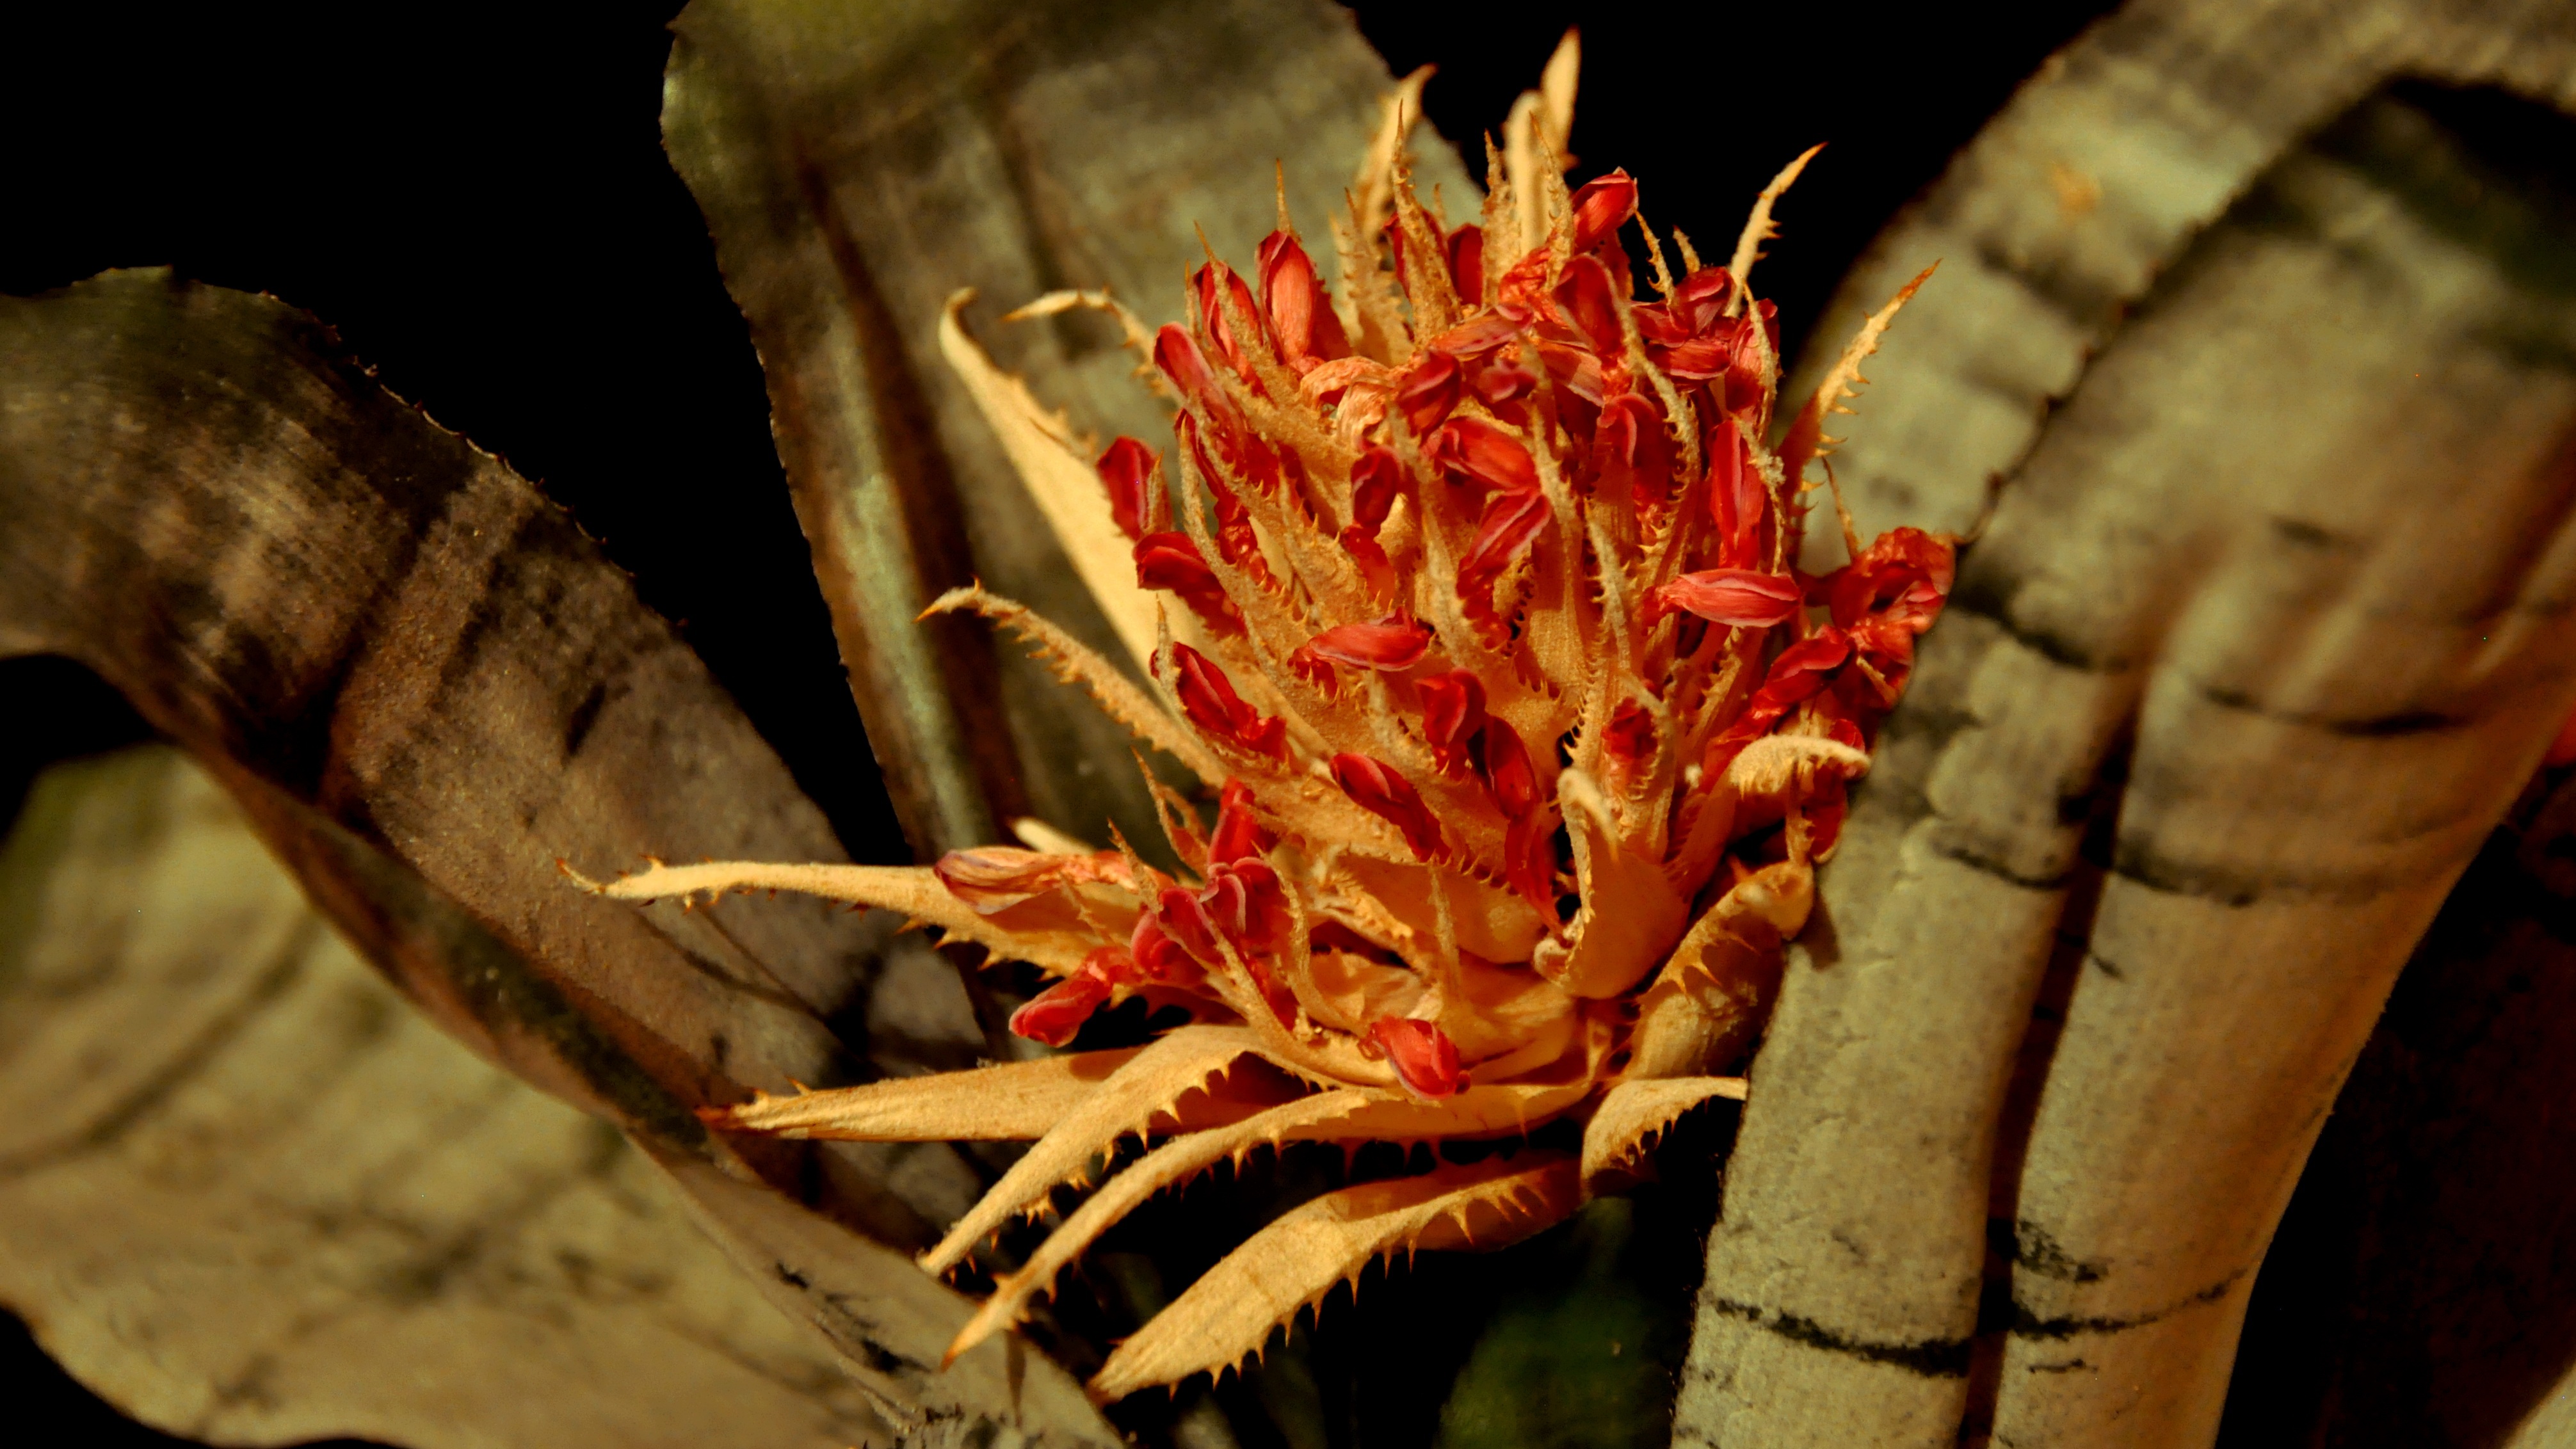
plant, leaf, flower, food, red, color, macro, autumn, season, invertebrate, close up, temple, macro photography, bromeliad, dianhong